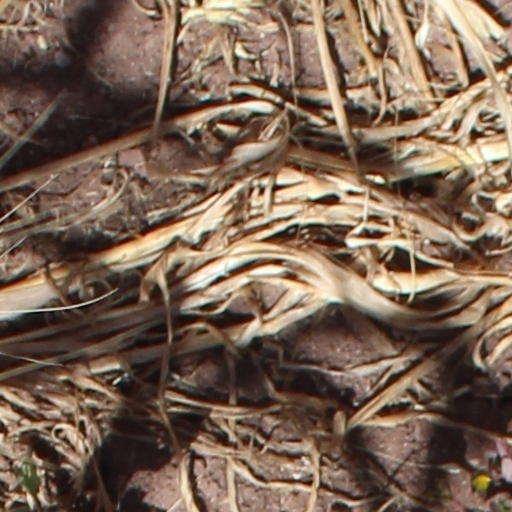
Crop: wheat